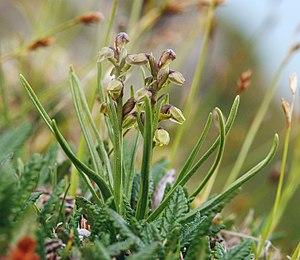
Chamorchis alpina, l'Orchis nain des Alpes, l'Orchis des Alpes ou l'Orchis nain est une orchidée terrestre européenne.
Les Alpes sont une chaîne de montagnes qui s'étend en Europe, recouvrant la frontière nord de l'Italie, le Sud-Est de la France, Monaco, la Suisse, le Liechtenstein, l'Autriche, le Sud de l'Allemagne et la Slovénie.